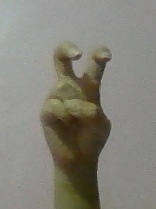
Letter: toot